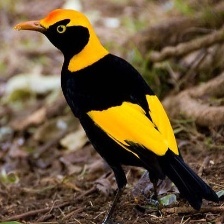
Species: REGENT BOWERBIRD
Scientific name: SERICULUS CHRYSOCEPHALUS